Kusumba Mosque

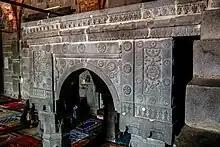
Mihrab in the Kusumba Mosque

While most mosques only contain a singular mihrab, the Kusumba mosque is unique because it has multiple mihrabs. These mihrabs are made of the same stone as the exterior walls of the mosque and the arches of the mihrabs are supported by large pillars. These pillars include tasseled decorations that are attached with chains. All of the mihrabs are decorated with detailed carvings that generally follow a nature theme. The most common carving motifs include fruits, vines, and flowers. The central, main Mihrab is located in the western part of the mosque. Just next to this, on the right, is the part of the mosque dedicated to education and the study of the Quran. The interior western wall of the mosque also contains two more mihrabs. These are located just opposite to the central and southeastern entrances to the interior of the mosque. Each of these mihrabs served different purposes. One was reserved for the prayers of officials and nobility while the other was for the general public. This was a result of the culture of the Kusumba village at the time of construction; it was common practice to separate from the general public from anyone considered important during the time of prayers.